Pongo language

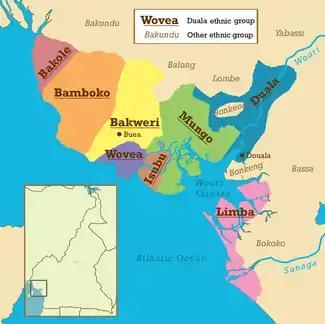
The Pongo Tribe (Mungo), shown in green.

Pongo differs from Duala in the use of the verb "èndè" instead of the verb "wala "(to go), unusual in Douala, which serves as an auxiliary verb in the future tense in both languages. Another noticeable difference is the use of the conjunction "ndi" ("but") instead of "ndé" and a tendency to favor the phoneme "/ d /" over / l /. For example: Ekwali, written Ekwadi ("History") in Douala, becomes systematically Ekwadi in Pongo. In addition, the Douala prefix "ma", usually placed before the basic form of the verb, is replaced by an" n', "in Pongo. An example is the Douala sentence "di ma topo, ndé ba bato si ma senga", which becomes in Pongo ""di n'topo Di , ndi ba bato n'senga"" "we talk, but people do not listen."